Candidates in the 2016 Philippine presidential election

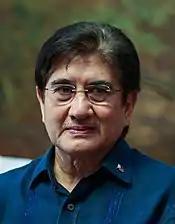
Gringo Honasan

Senator Gregorio Honasan denied there were plans for him to be Jejomar Binay's running mate in September 2015, saying that "I have not considered it." By October 5, Honasan said that a tandem with Binay was possible, saying that ""I will subordinate myself to the decision of the party."